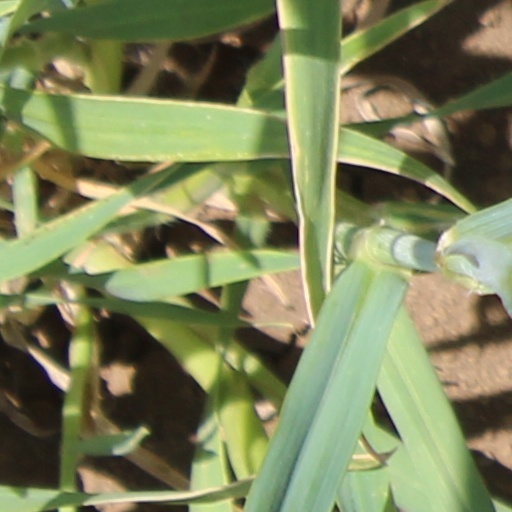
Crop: wheat